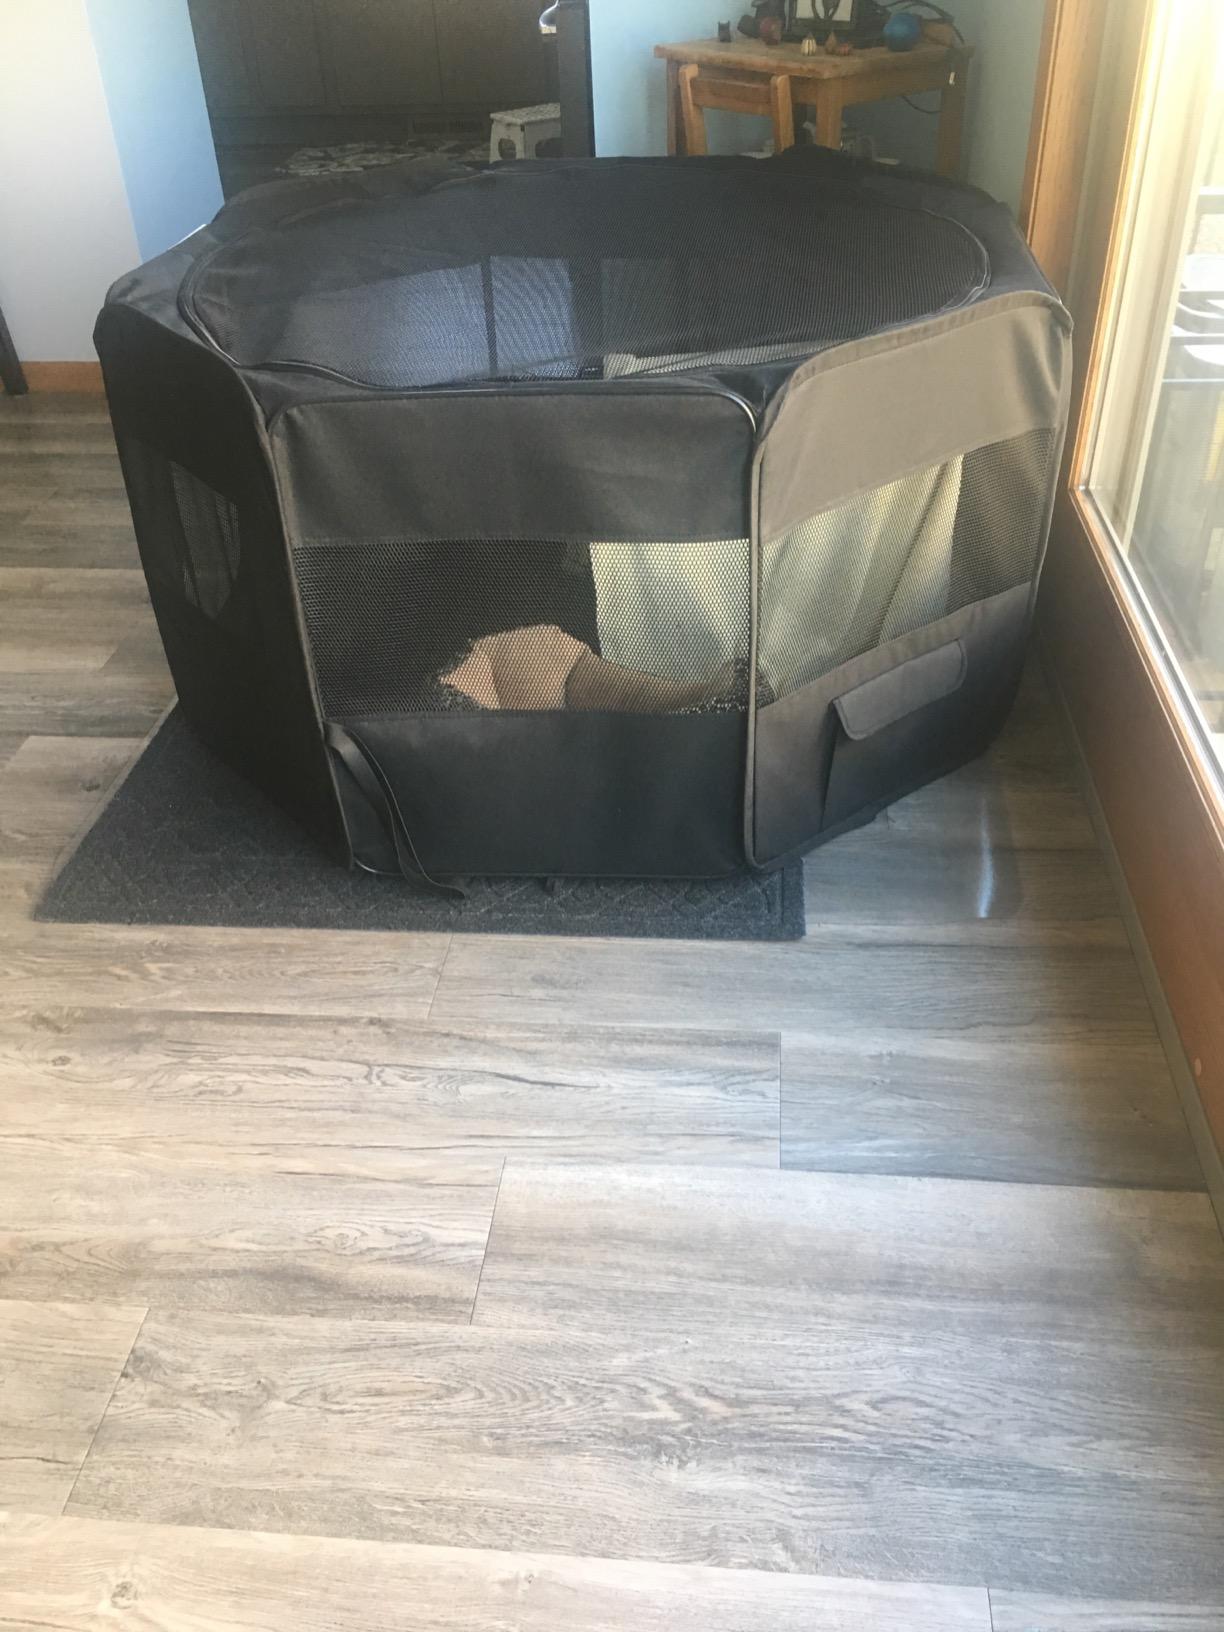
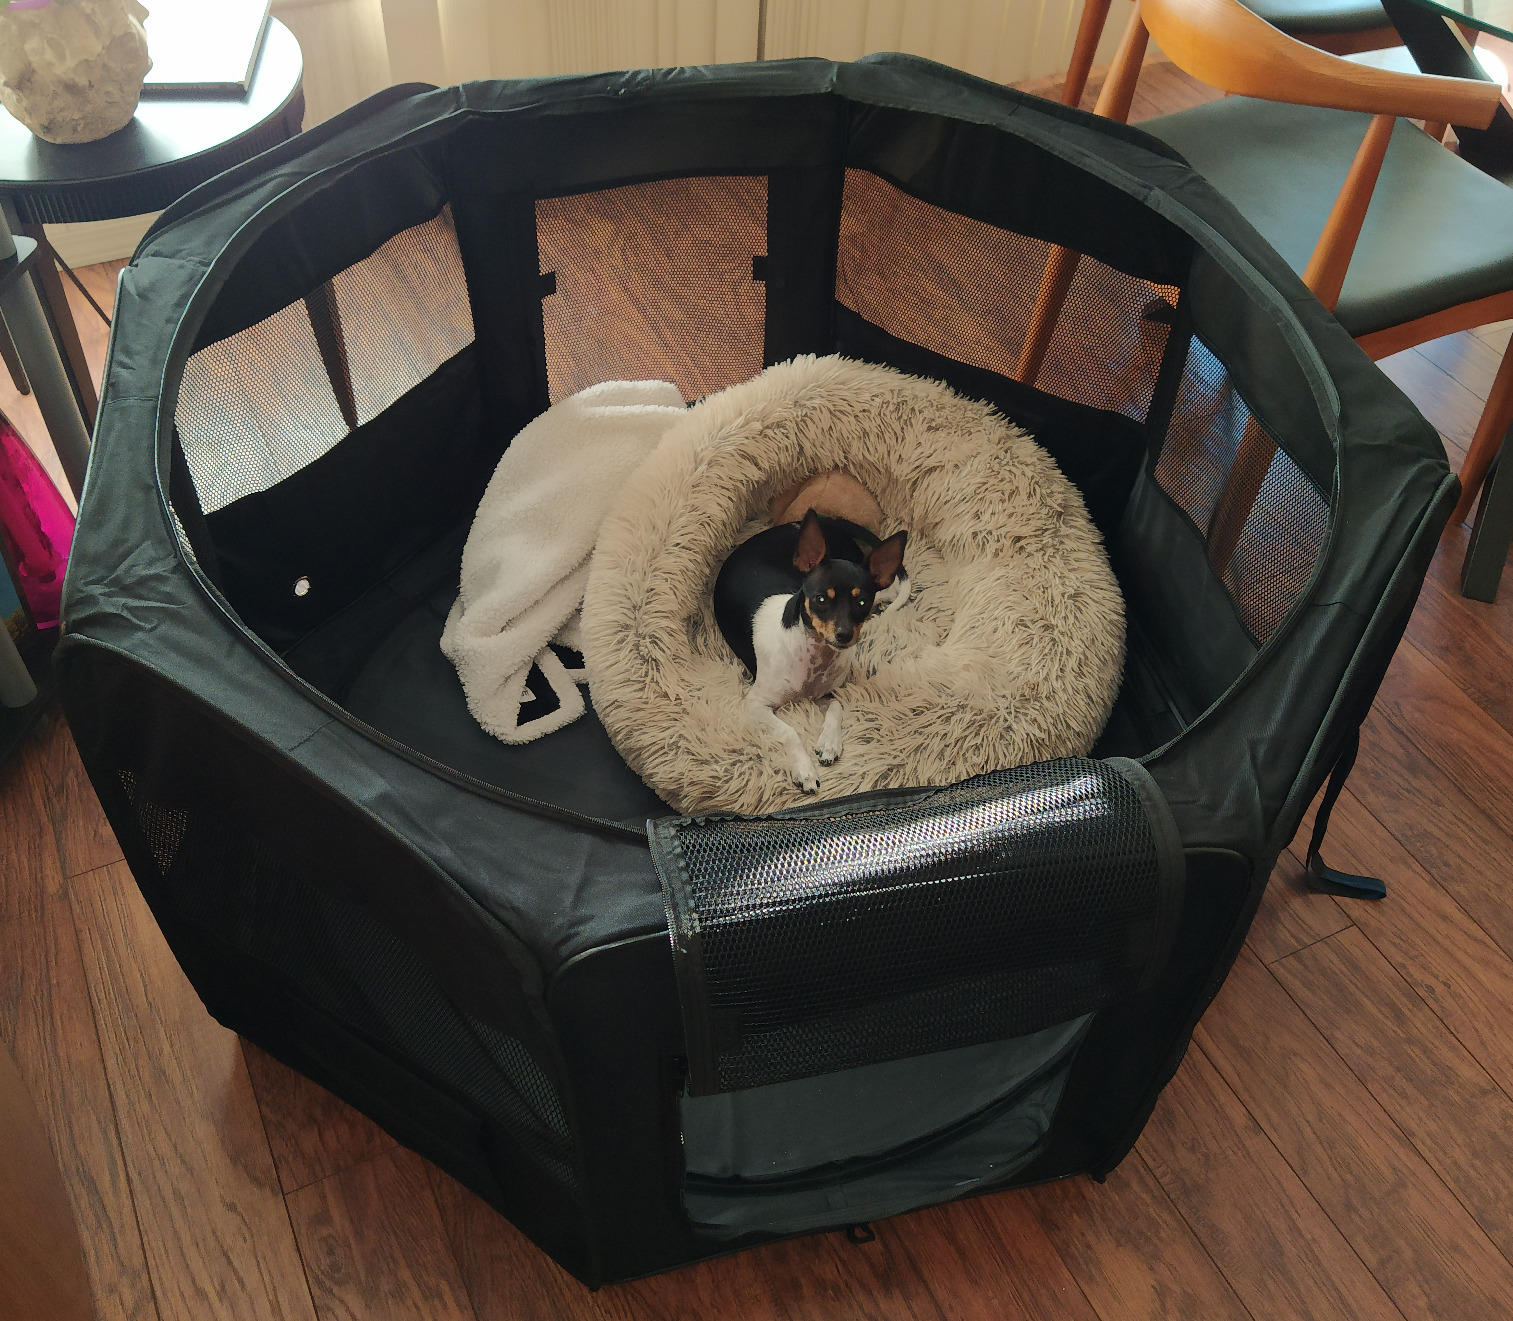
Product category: items_kennel
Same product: yes